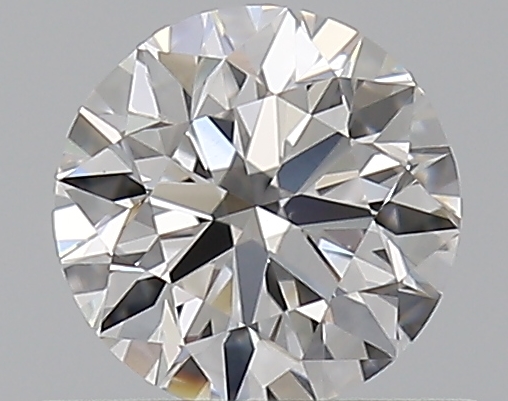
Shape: round
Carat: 0.5
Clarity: VS2
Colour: D
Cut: VG
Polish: EX
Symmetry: VG
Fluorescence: N
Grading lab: GIA
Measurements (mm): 4.96 x 5 x 3.18